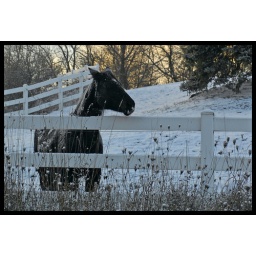
Puck looking in the house from the field. She didn't seem to mind the cold or the puppy running around in the snow.